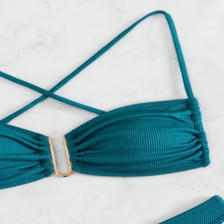
Label: Flat Lay